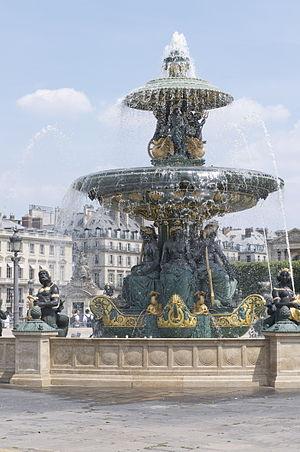
Le 8ᵉ arrondissement de Paris est l'un des 20 arrondissements de Paris. Situé sur la rive droite de la Seine, il est bordé à l'ouest par le 16ᵉ arrondissement, au nord par le 17ᵉ arrondissement, à l'est par les 9ᵉ et 1ᵉʳ arrondissements, et au sud par la Seine et le 7ᵉ arrondissement.